The Blindness of Divorce

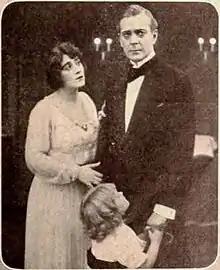

The Blindness of Divorce is a 1918 American silent drama film directed by Frank Lloyd and starring Charles Clary, Rhea Mitchell, and Nancy Caswell.